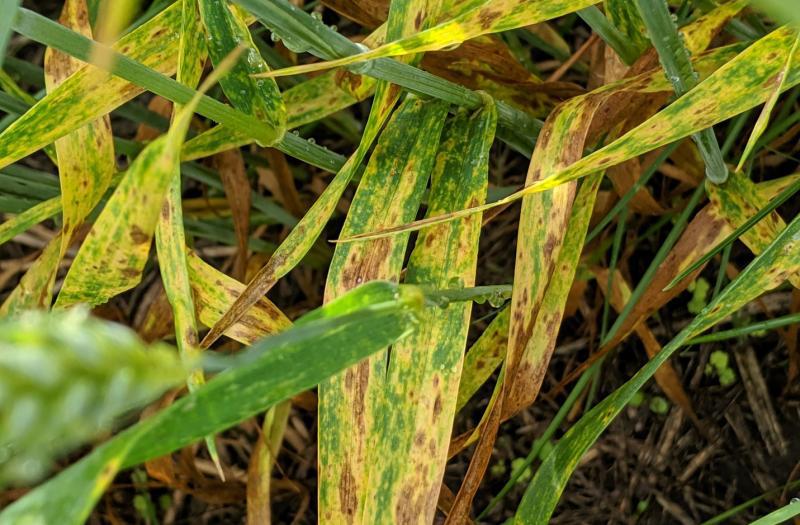
Plant: Wheat
Disease: wheat septoria blotch